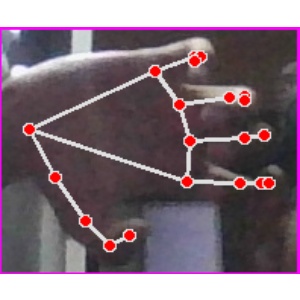
अक्षर: त